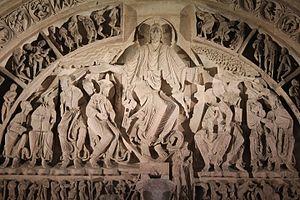
Vézelay est une commune française située dans le département de l'Yonne, en région Bourgogne-Franche-Comté.